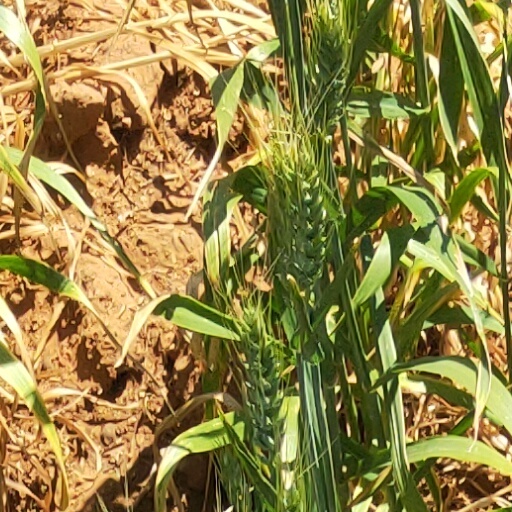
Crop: wheat